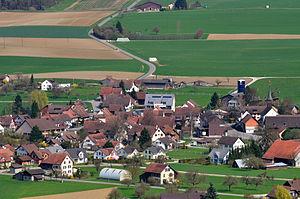
Schlatt est une commune suisse du canton de Thurgovie, située dans le district de Frauenfeld.